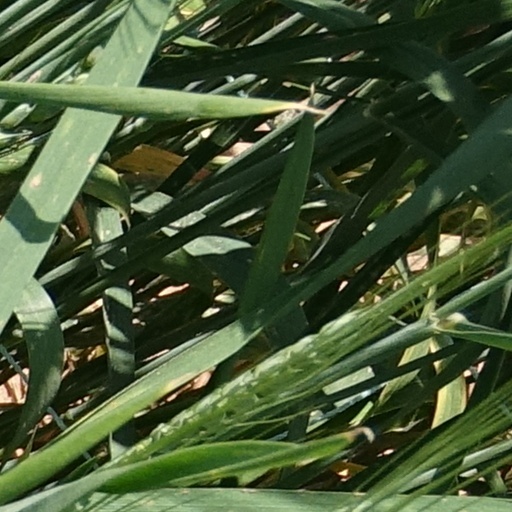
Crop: wheat